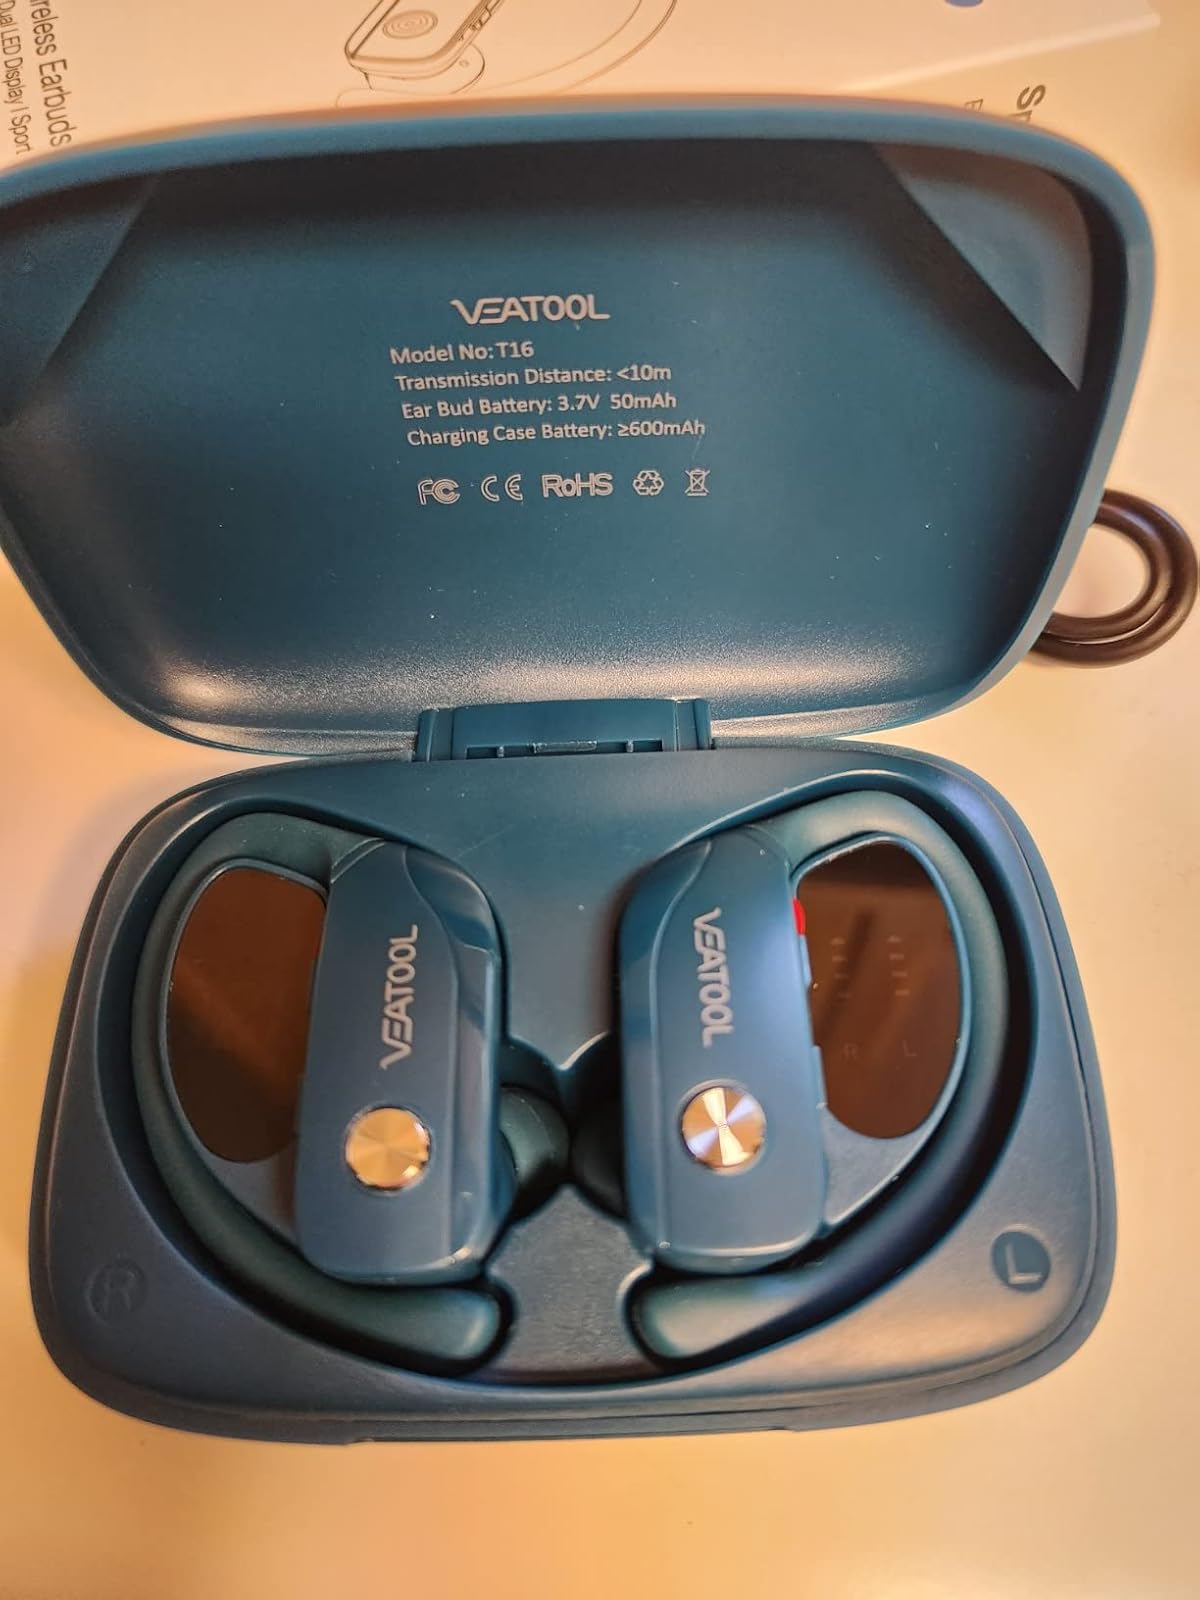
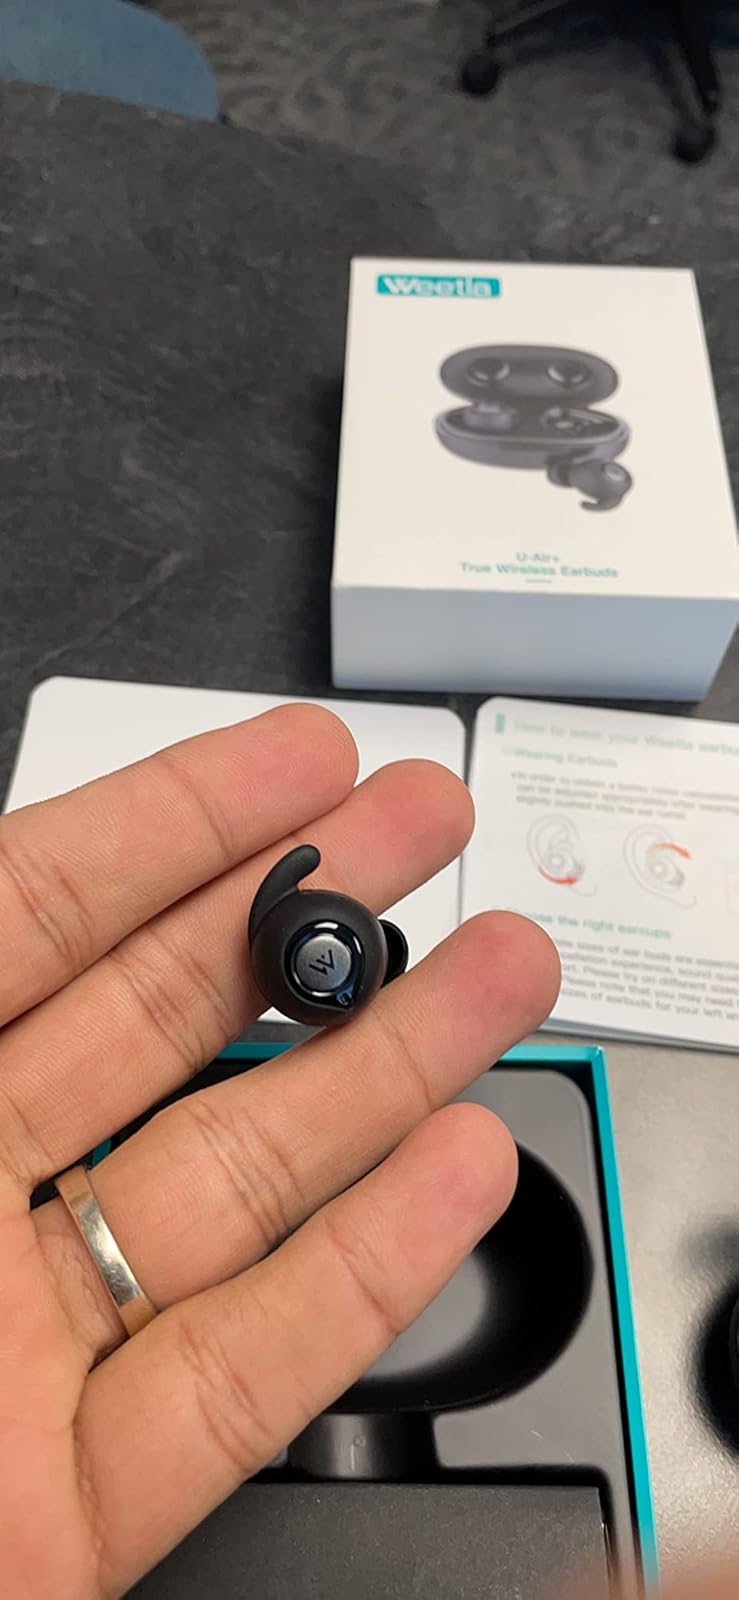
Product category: earbuds
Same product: no